Renaissance Center

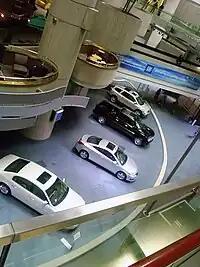
GM World exhibit inside the Renaissance Center

During the 1980 Republican National Convention, hosted at nearby Joe Louis Arena, presidential nominee Ronald Reagan and former President Gerald Ford both stayed at the Renaissance Center.